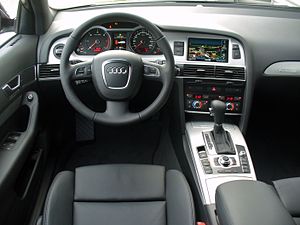
Audi A6 allroad quattro / Motorer / A6 allroad quattro C6 (facelift, 2008−2011)
Audi allroad quattro er en SUV-udgave af Audi A6 Avant. Den adskiller sig fra den normale A6 Avant gennem det standardmæssige permanente firehjulstræk med luftaffjedring, større frihøjde og beskyttede stænklapper for og bag. Med niveaureguleringen kan frihøjden indstilles i fire trin. I højeste niveau er frihøjden 20,8 centimeter på C5 og 18,5 centimeter på C6. Ved højere hastigheder sænkes niveauet automatisk for at mindske luftmodstanden.